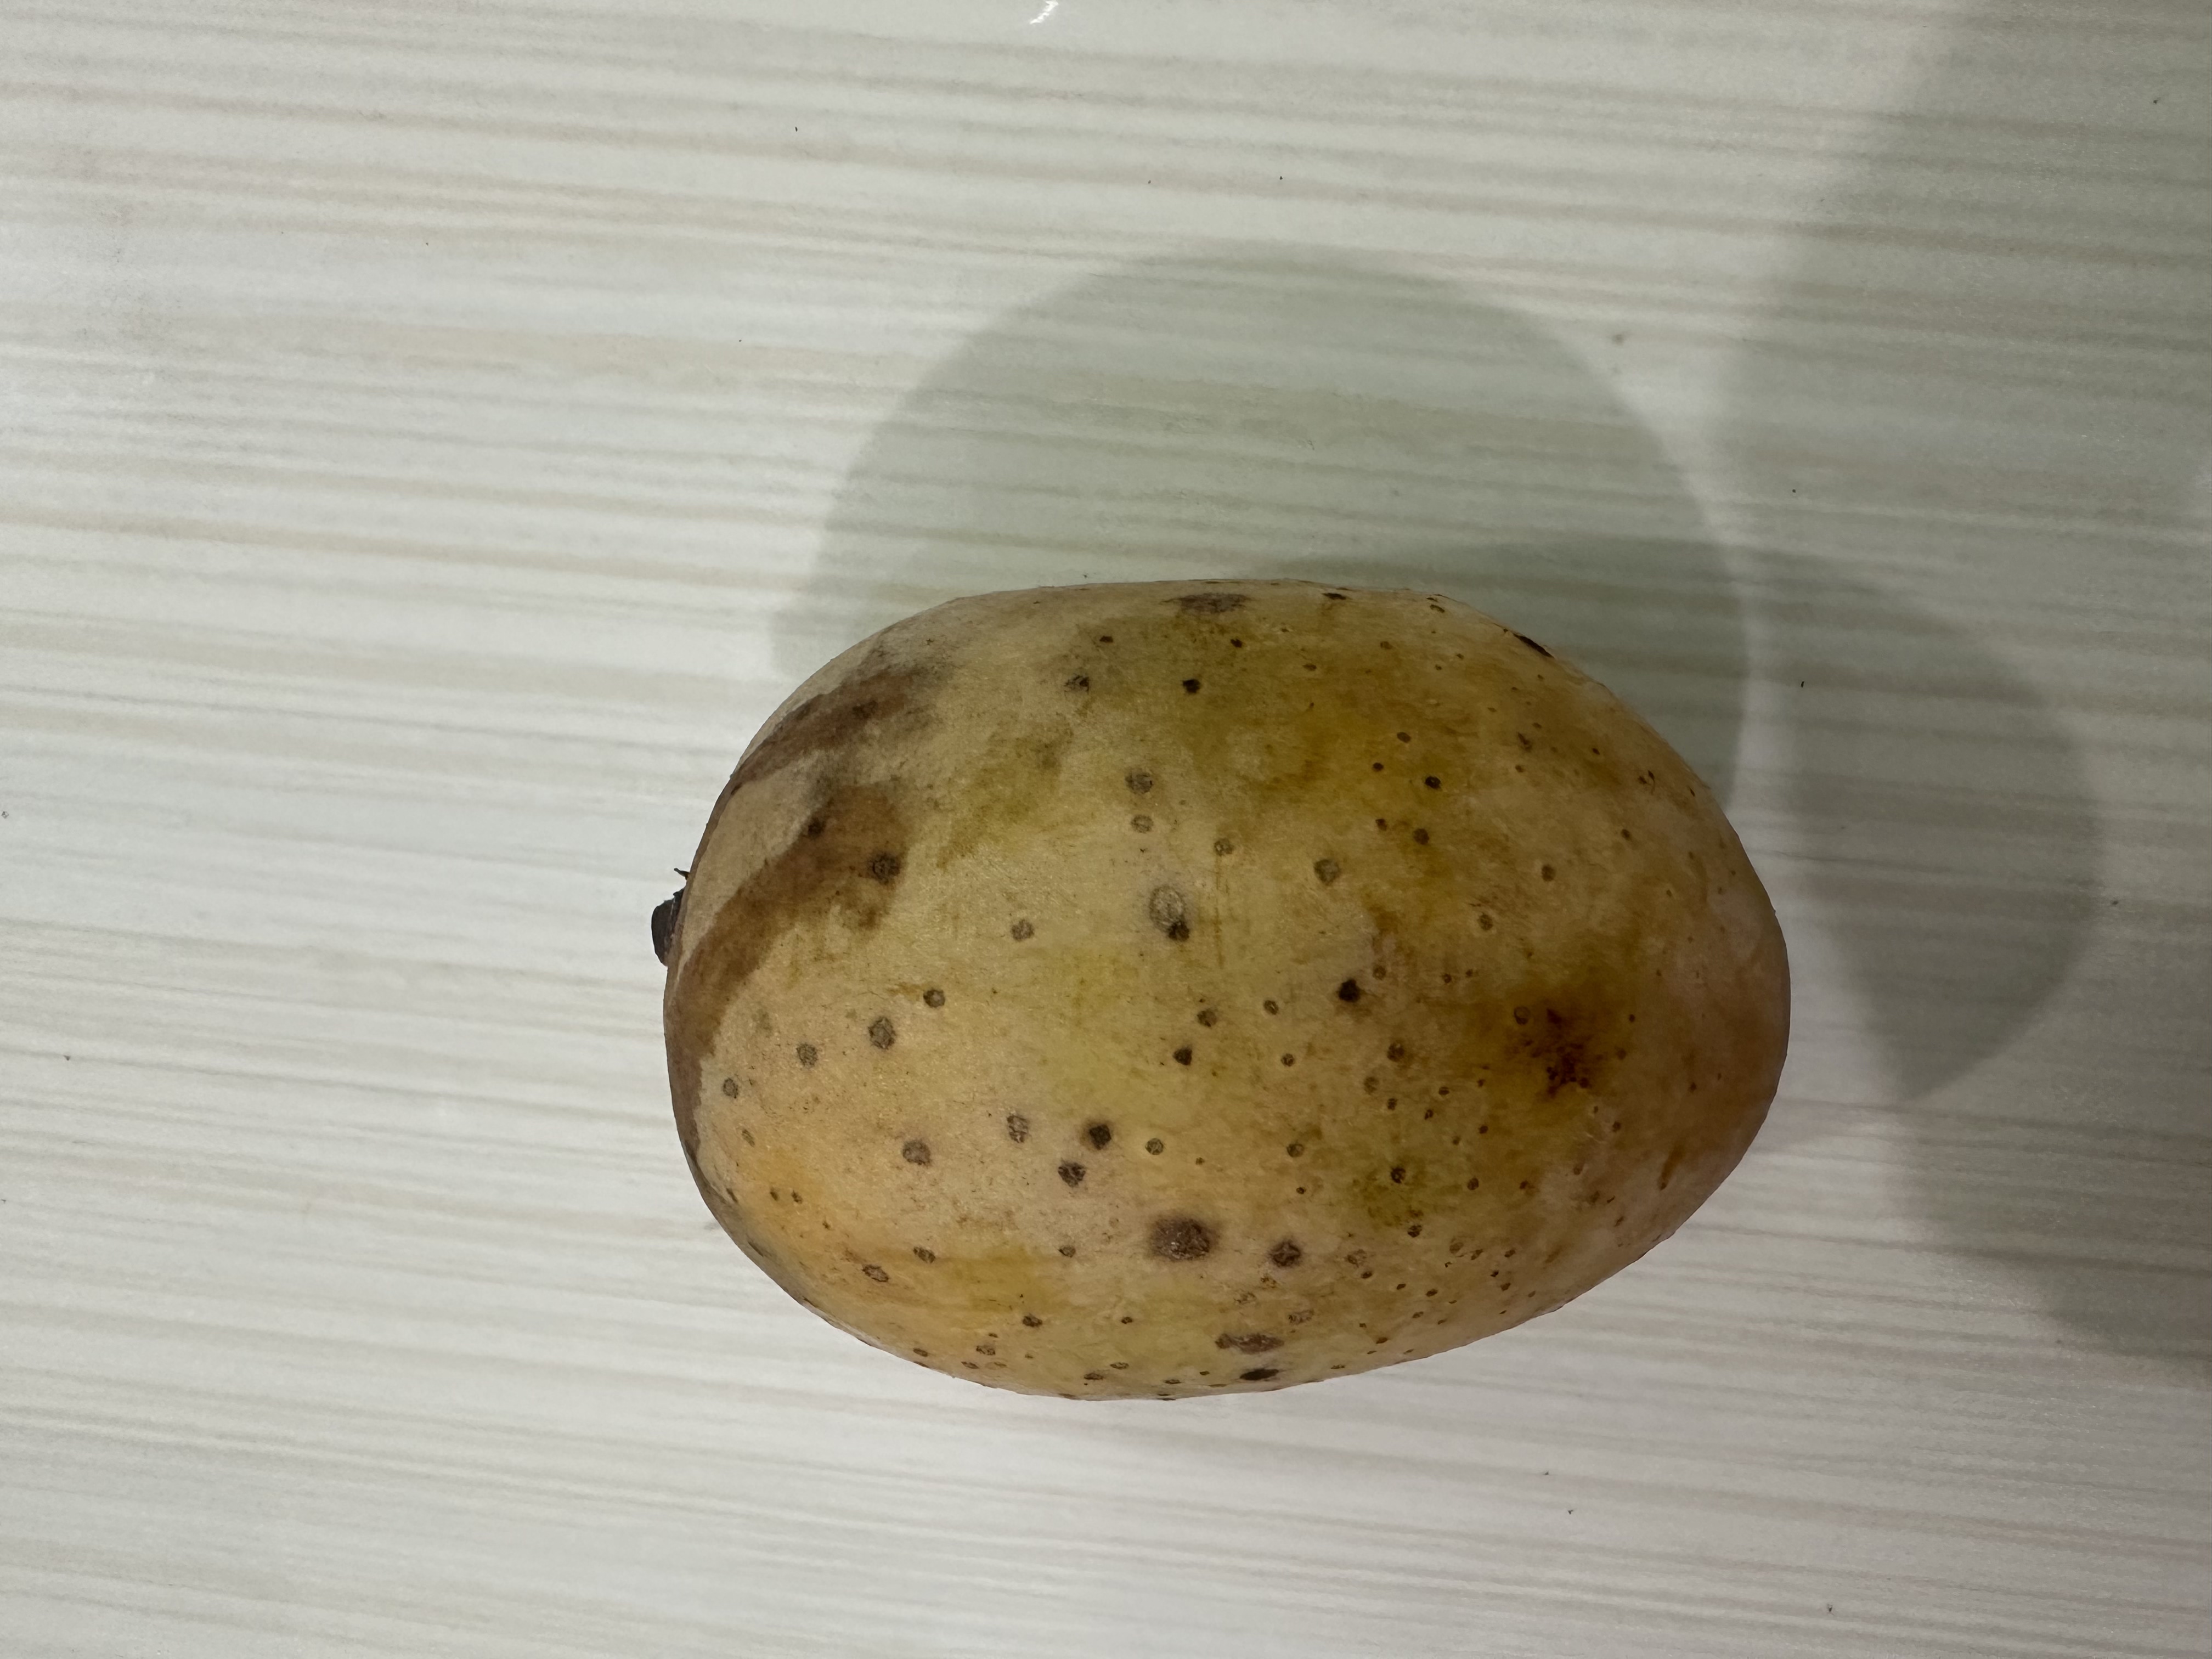
Mango variety: Langra